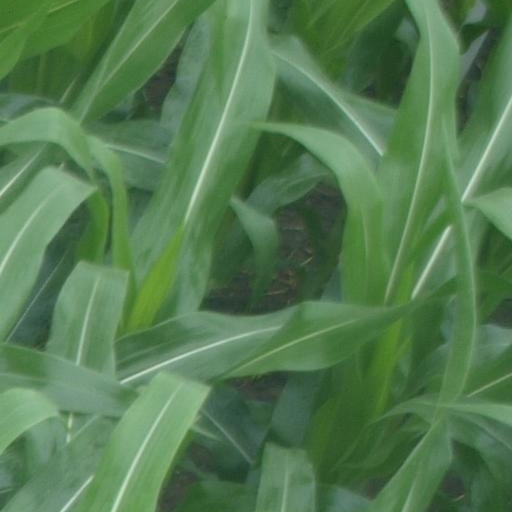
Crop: maize; corn